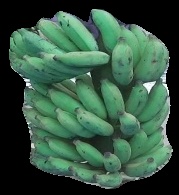
Variety: elakki-bale
Grade: grade3